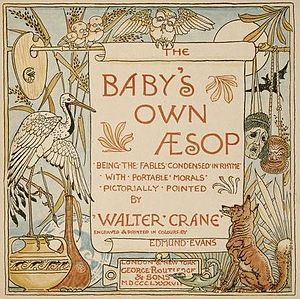
Walter Crane / Galleri
Walter Crane var en engelsk genremaler og illustrator.